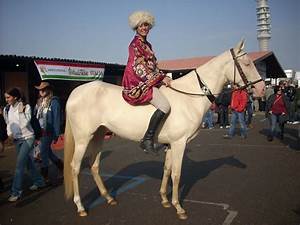
Label: horse